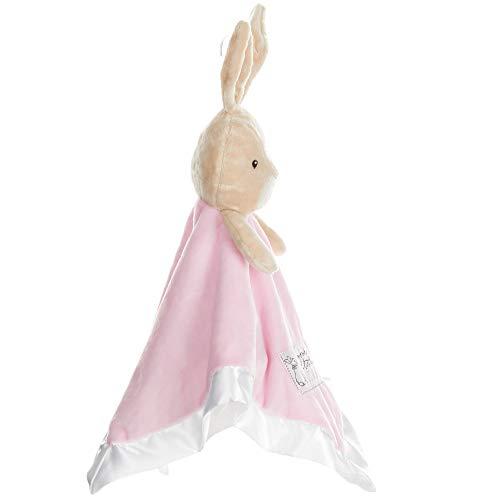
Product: KIDS PREFERRED Peter Rabbit Flopsy Plush Stuffed Animal Snuggler Blanket - Pink
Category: Toys & Games | Stuffed Animals & Plush Toys | Stuffed Animals & Teddy Bears
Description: DETAILS: The Peter Rabbit Flopsy Bunny Blanket is made of soft, machine-washable material.
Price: $20.00
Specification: ProductDimensions:3x3x10inches|ItemWeight:2.24ounces|ShippingWeight:3.2ounces(Viewshippingratesandpolicies)|DomesticShipping:ItemcanbeshippedwithinU.S.|InternationalShipping:ThisitemcanbeshippedtoselectcountriesoutsideoftheU.S.LearnMore|ASIN:B01AD1UEOC|Itemmodelnumber:24114|Manufacturerrecommendedage:0-15years